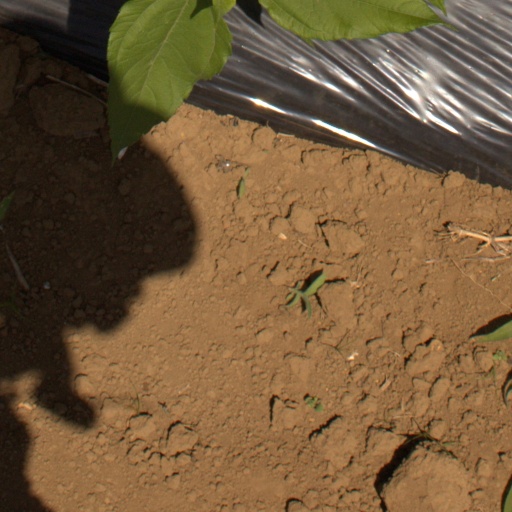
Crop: Jerusalem artichoke